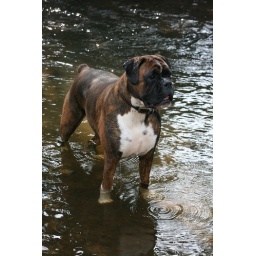
Boxer dog in river